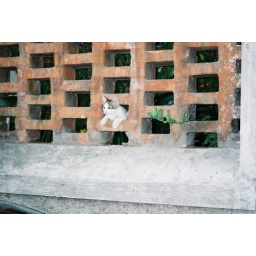
This cat was looking out through a fence along a sidewalk near the Porta Latina in Rome.